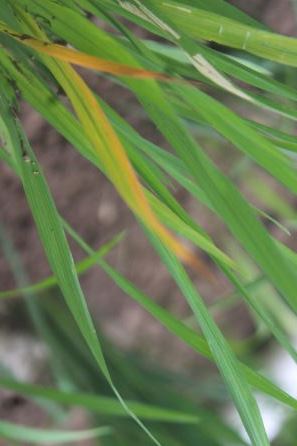
Disease: Tungro